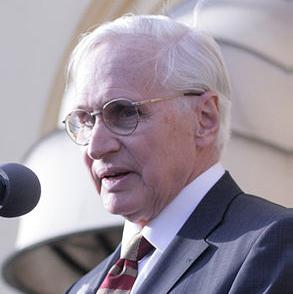
Age: 72